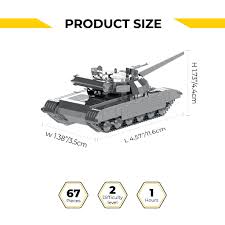
Label: Tank